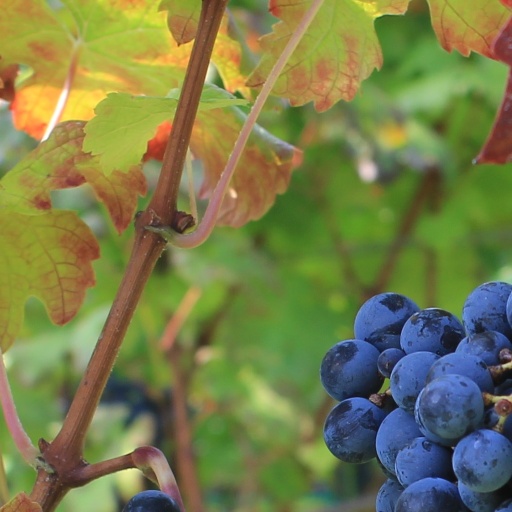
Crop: grape